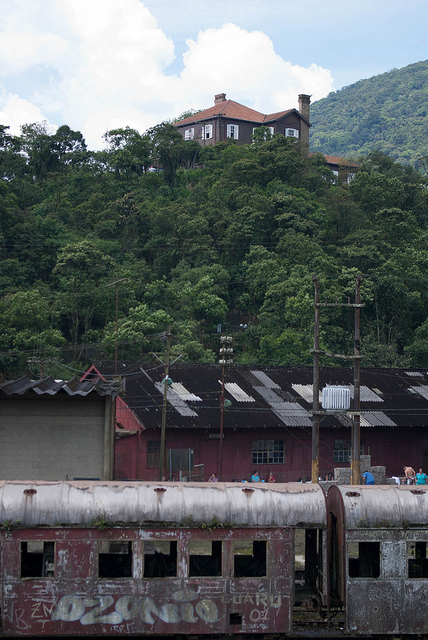
A rusted out graffiti covered train parked next to a red building.

Old train cars with graffiti on them and lots of trees in the background and a hillside home above the trees.

an abandoned train is below a house on a hill

An old train by a shack on a river.